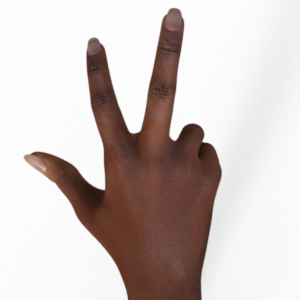
Label: scissors